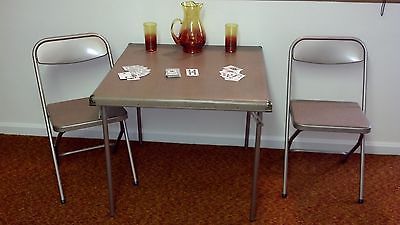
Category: table